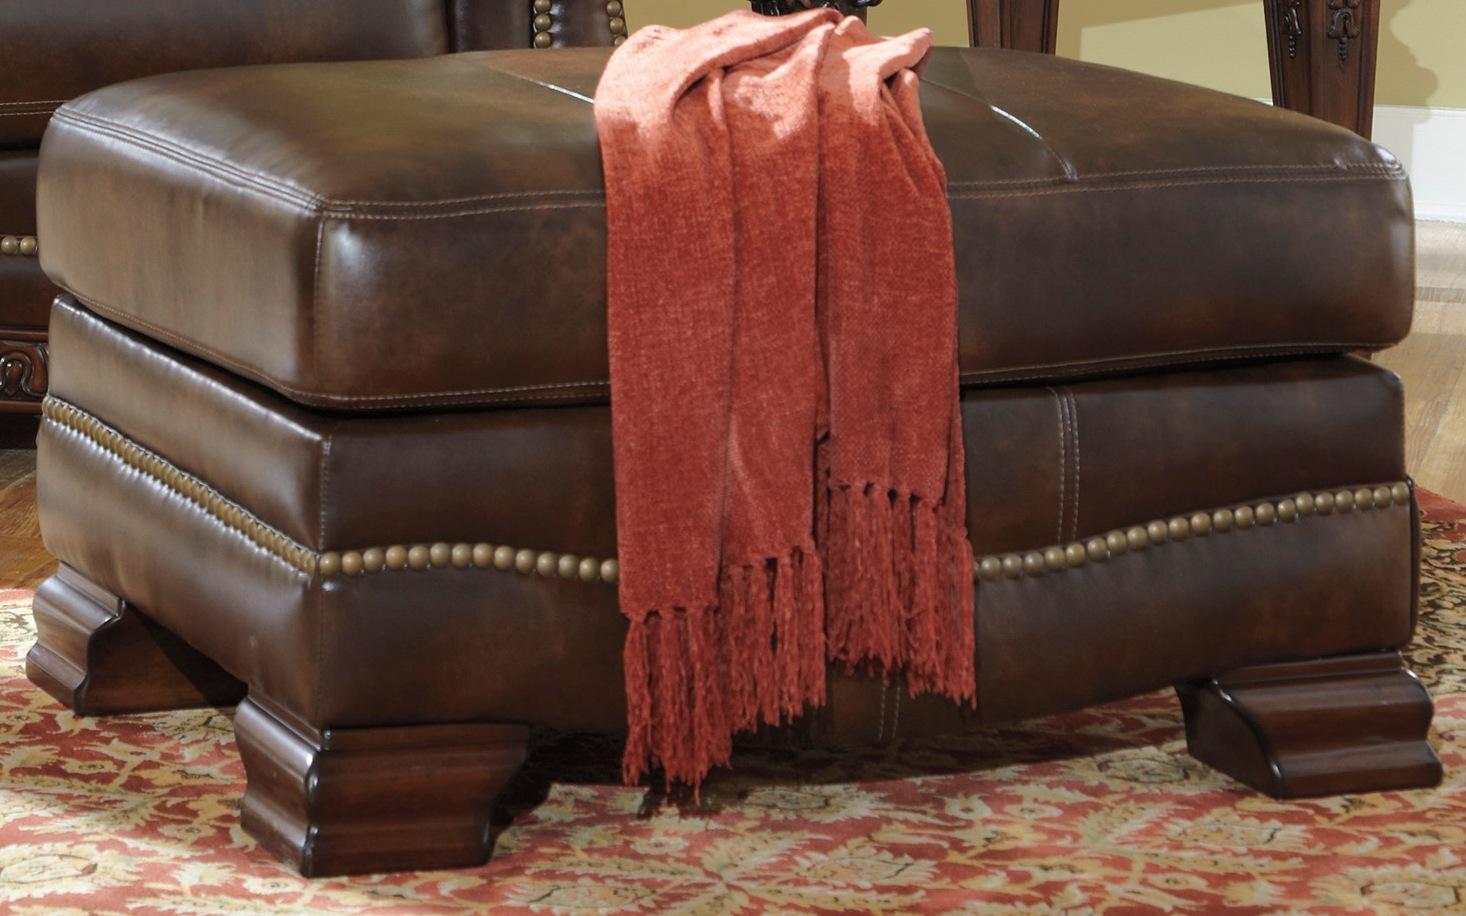
Category: Ottomans
Style: Old World